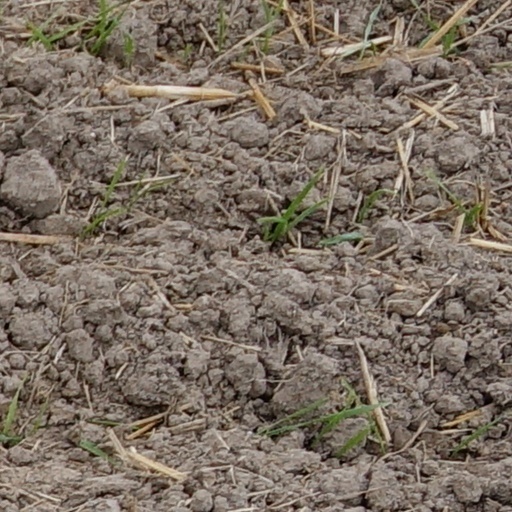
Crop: wheat